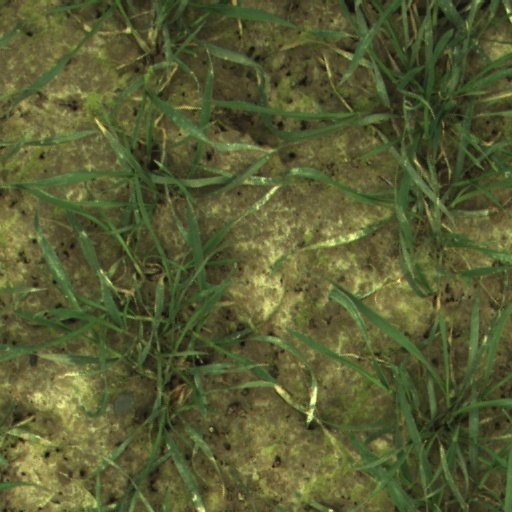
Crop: wheat